Vaginal flora

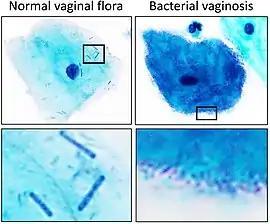
Vaginal squamous cell with normal vaginal flora versus bacterial vaginosis on Pap stain. Normal vaginal flora (left) is predominantly rod-shaped "Lactobacilli", whereas in bacterial vaginosis (right) there is an overgrowth of bacteria, which can be of various species.

Other bacterial species are frequently found in the vagina, such as the Gram positive cocci: "Atopobium vaginae", "Peptostreptococcus" spp., "Staphylococcus" spp., "Streptococcus" spp., and "Bacteroides" spp., "Fusobacterium" spp., "Gardnerella vaginalis", "Mobiluncus", "Prevotella" spp., and Gram-negative enteric organisms, such as "Escherichia coli". "Mycoplasma" and "Ureaplasma" are frequently found in the vagina. Some of the obligate and facultative anaerobic bacteria are associated with BV. "Neisseria gonorrhoeae" is found in the vagina and is considered a pathogen that is sexually transmitted.